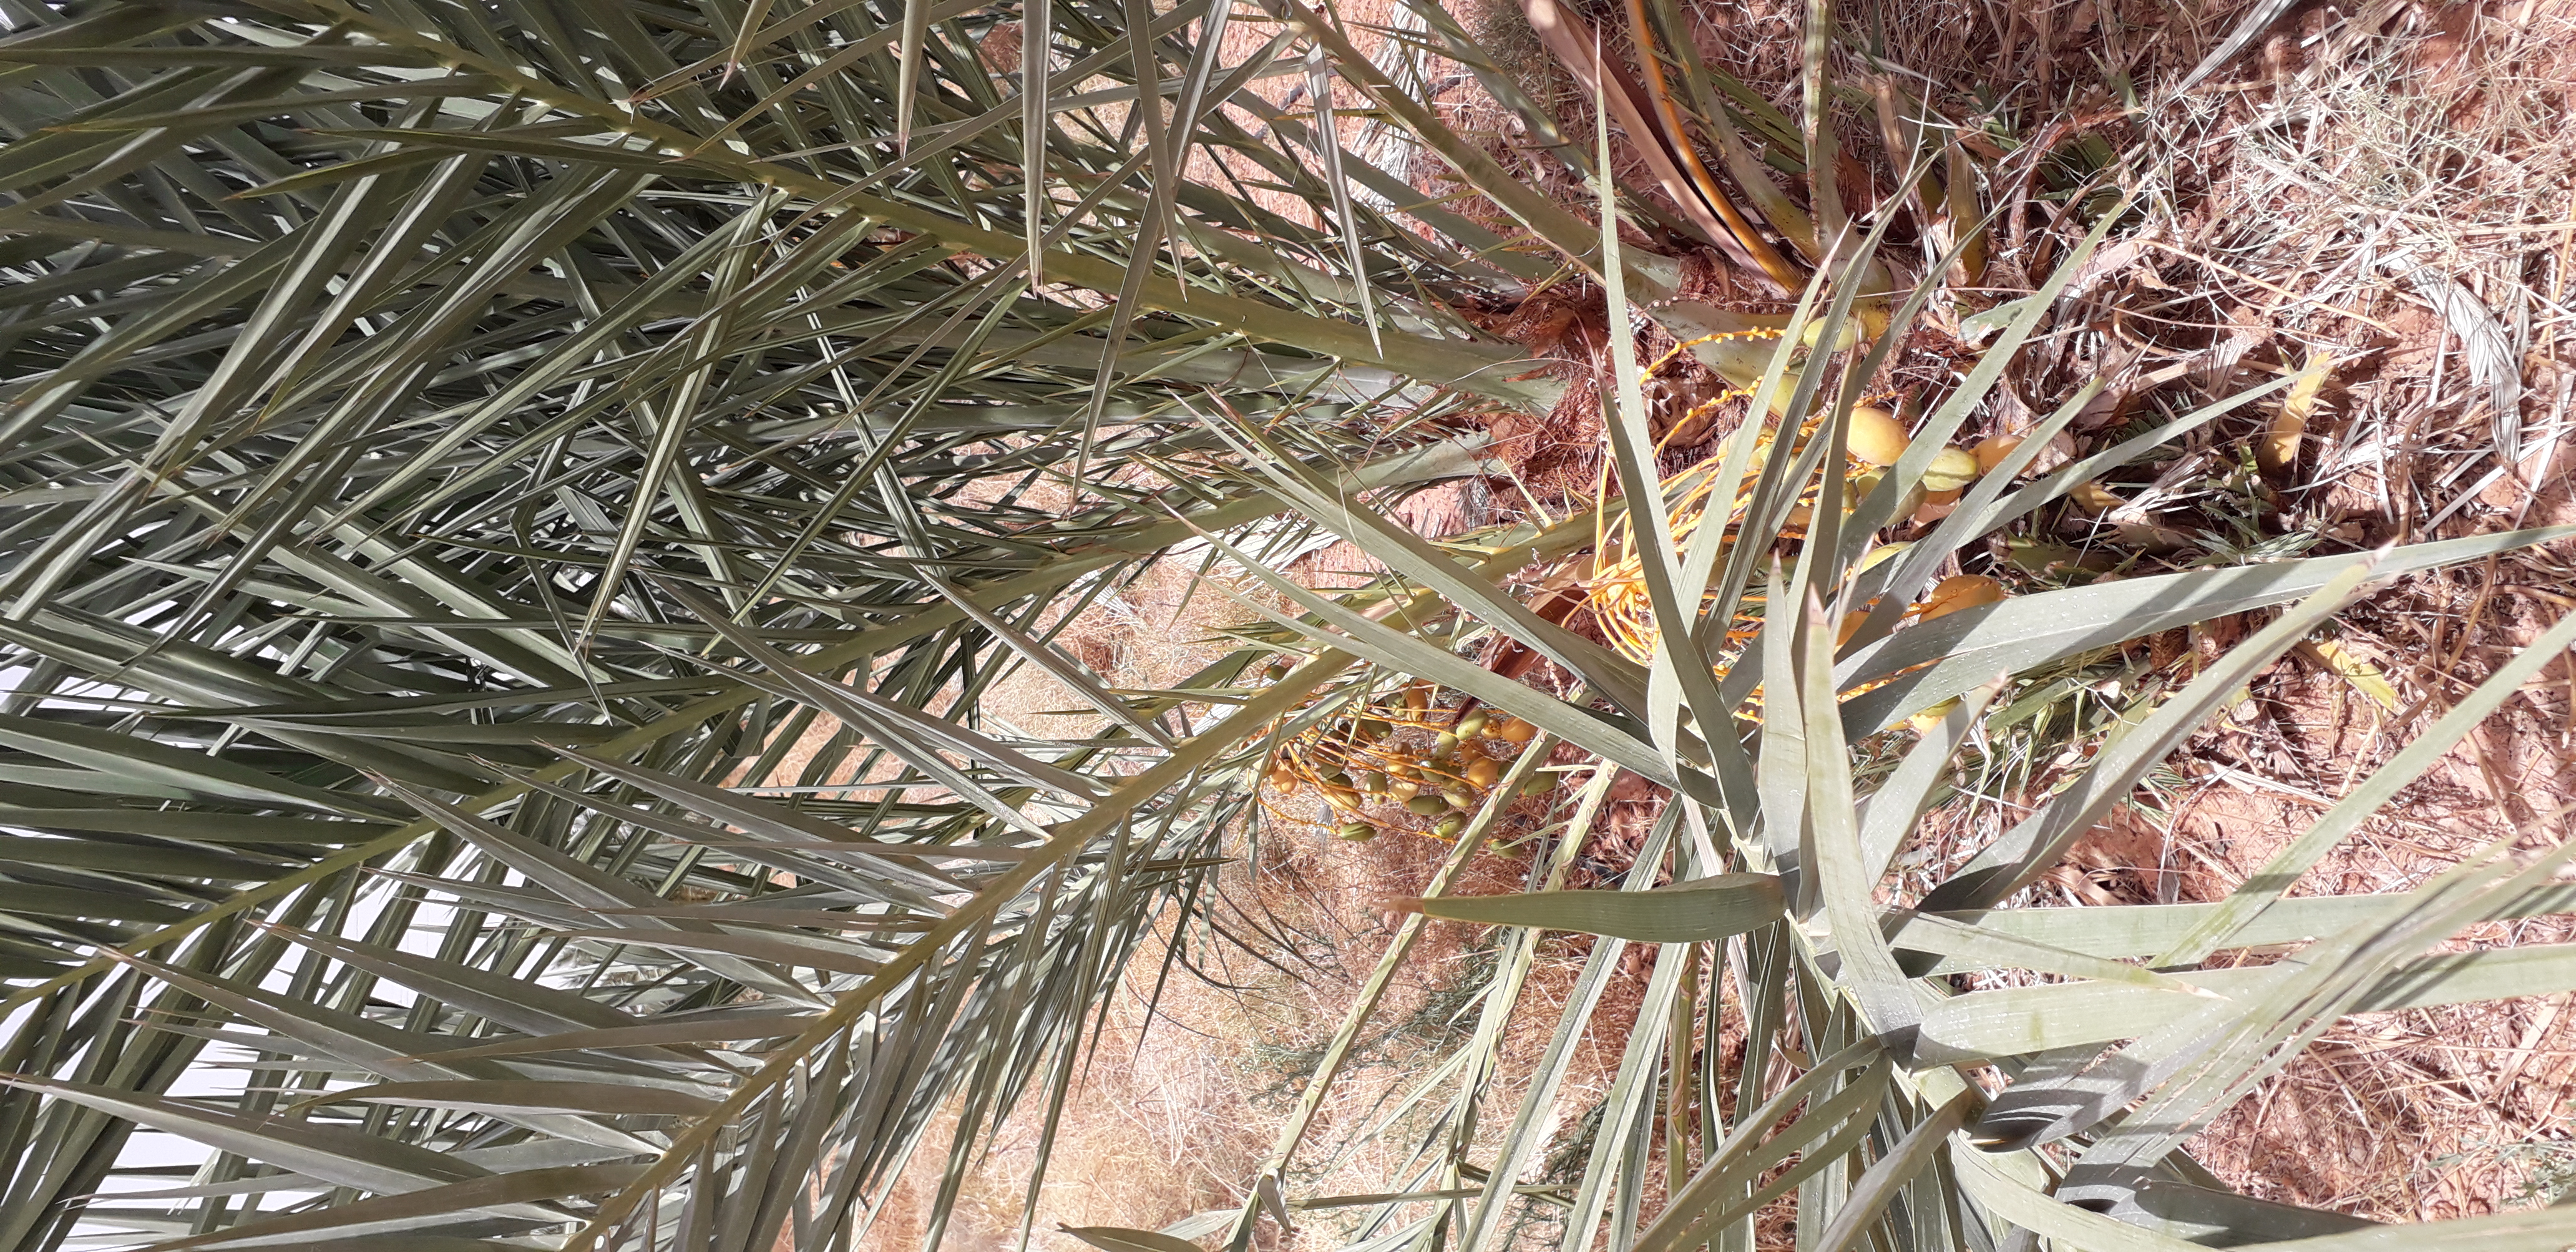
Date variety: Boumajhoul